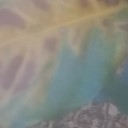
Label: Leaf_rust